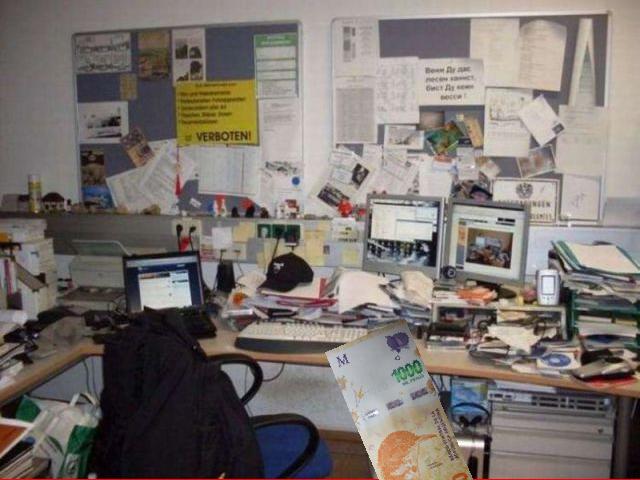
Denominación: 1000